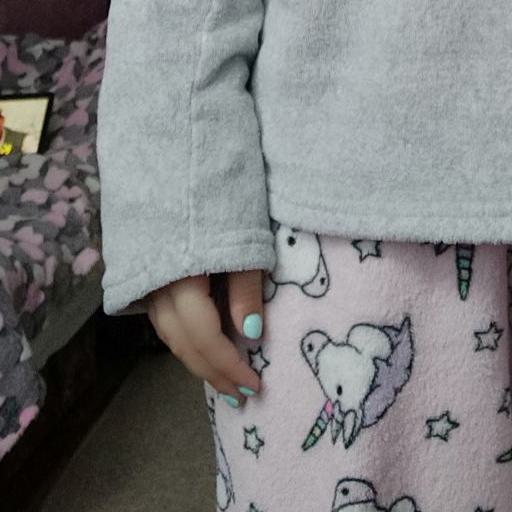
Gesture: no_gesture